Xi'erqi station

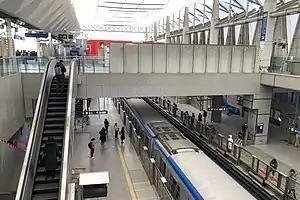
Line 13 platform from Changping line level 300px Changping line northbound platform in 2021

Xi'erqi station is an interchange train station between Line 13 and the Changping Line on the Beijing Subway. The station has relocated to a new location several hundreds meters north on December 25, 2010 to ease transfer between the two lines when the new Changping Line opened, and the original station was then defunct, but was not demolished until August 2020. The new building a light membrane white covering was designed by Atelier Li Xinggang. The station is extremely congested with 13,000 people per hour transferring between the station's two lines during peak periods. A viral video filmed at this station showing rush hour crowds attempting to board the overcrowded trains was posted on YouTube in 2013.